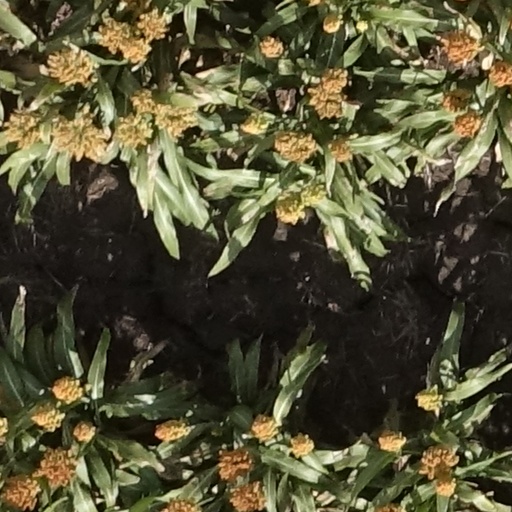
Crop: sorghum